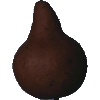
Label: pear_kaiser